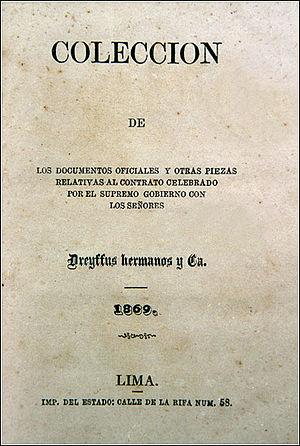
Des années 1820 aux années 1860, les îles Chincha, au Pérou, furent exploitées pour leur guano, engrais de première qualité à l'époque. Ces amas d'excréments d'oiseaux marins ont été utilisé en tant qu’engrais très efficace, en vertu de sa grande concentration en composés azotés.